Peter Glemser

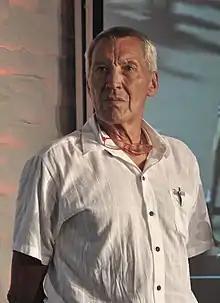

Peter Glemser (born 12 December 1940) is a former German cyclist. He competed in the team time trial at the 1964 Summer Olympics. He won the German National Road Race in 1969.